Music of Poland

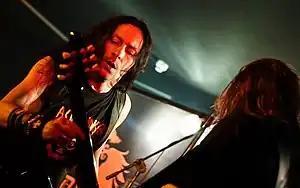
Tomasz Pukacki of Acid Drinkers one of the most popular Polish thrash metal bands; pictured in 2007

In the early 1980s, in response to the American thrash metal wave, Poland developed their own thrash metal scene. Bands of this period include Kat (founded in late 1979), who started as a speed/heavy metal group, Turbo (founded in 1980), who had origins in rock and heavy metal, as well as some strict thrash metal bands such as Kreon, Dragon (both founded in 1984), Destroyers, Hammer (both founded in 1985), Quo Vadis, Alastor, Hunter, Wolf Spider, Acid Drinkers (all founded in 1986), and Egzekuthor (founded in 1987), among others. The 1980s is also when the thrash metal scene in Poland had the most success, with bands finding a starting place in the Metalmania festival (based in Katowice). Bands like Destroyers, Hamer, Dragon, and Wolf Spider became the subjects of interest of national record labels Pronit and Polton, with the bands sharing recordings on split albums. Destroyers continued performing until early 1990; their later albums were released by the national labels Tonpress and Polskie Nagrania Muza. Wolf Spider, after four albums, disbanded in 1991; they later reformed in 2011. Dragon, in later years, developed a death metal influenced style, and they remained active until 2000 with five albums released. Hamer, after reforming several times, remain active.